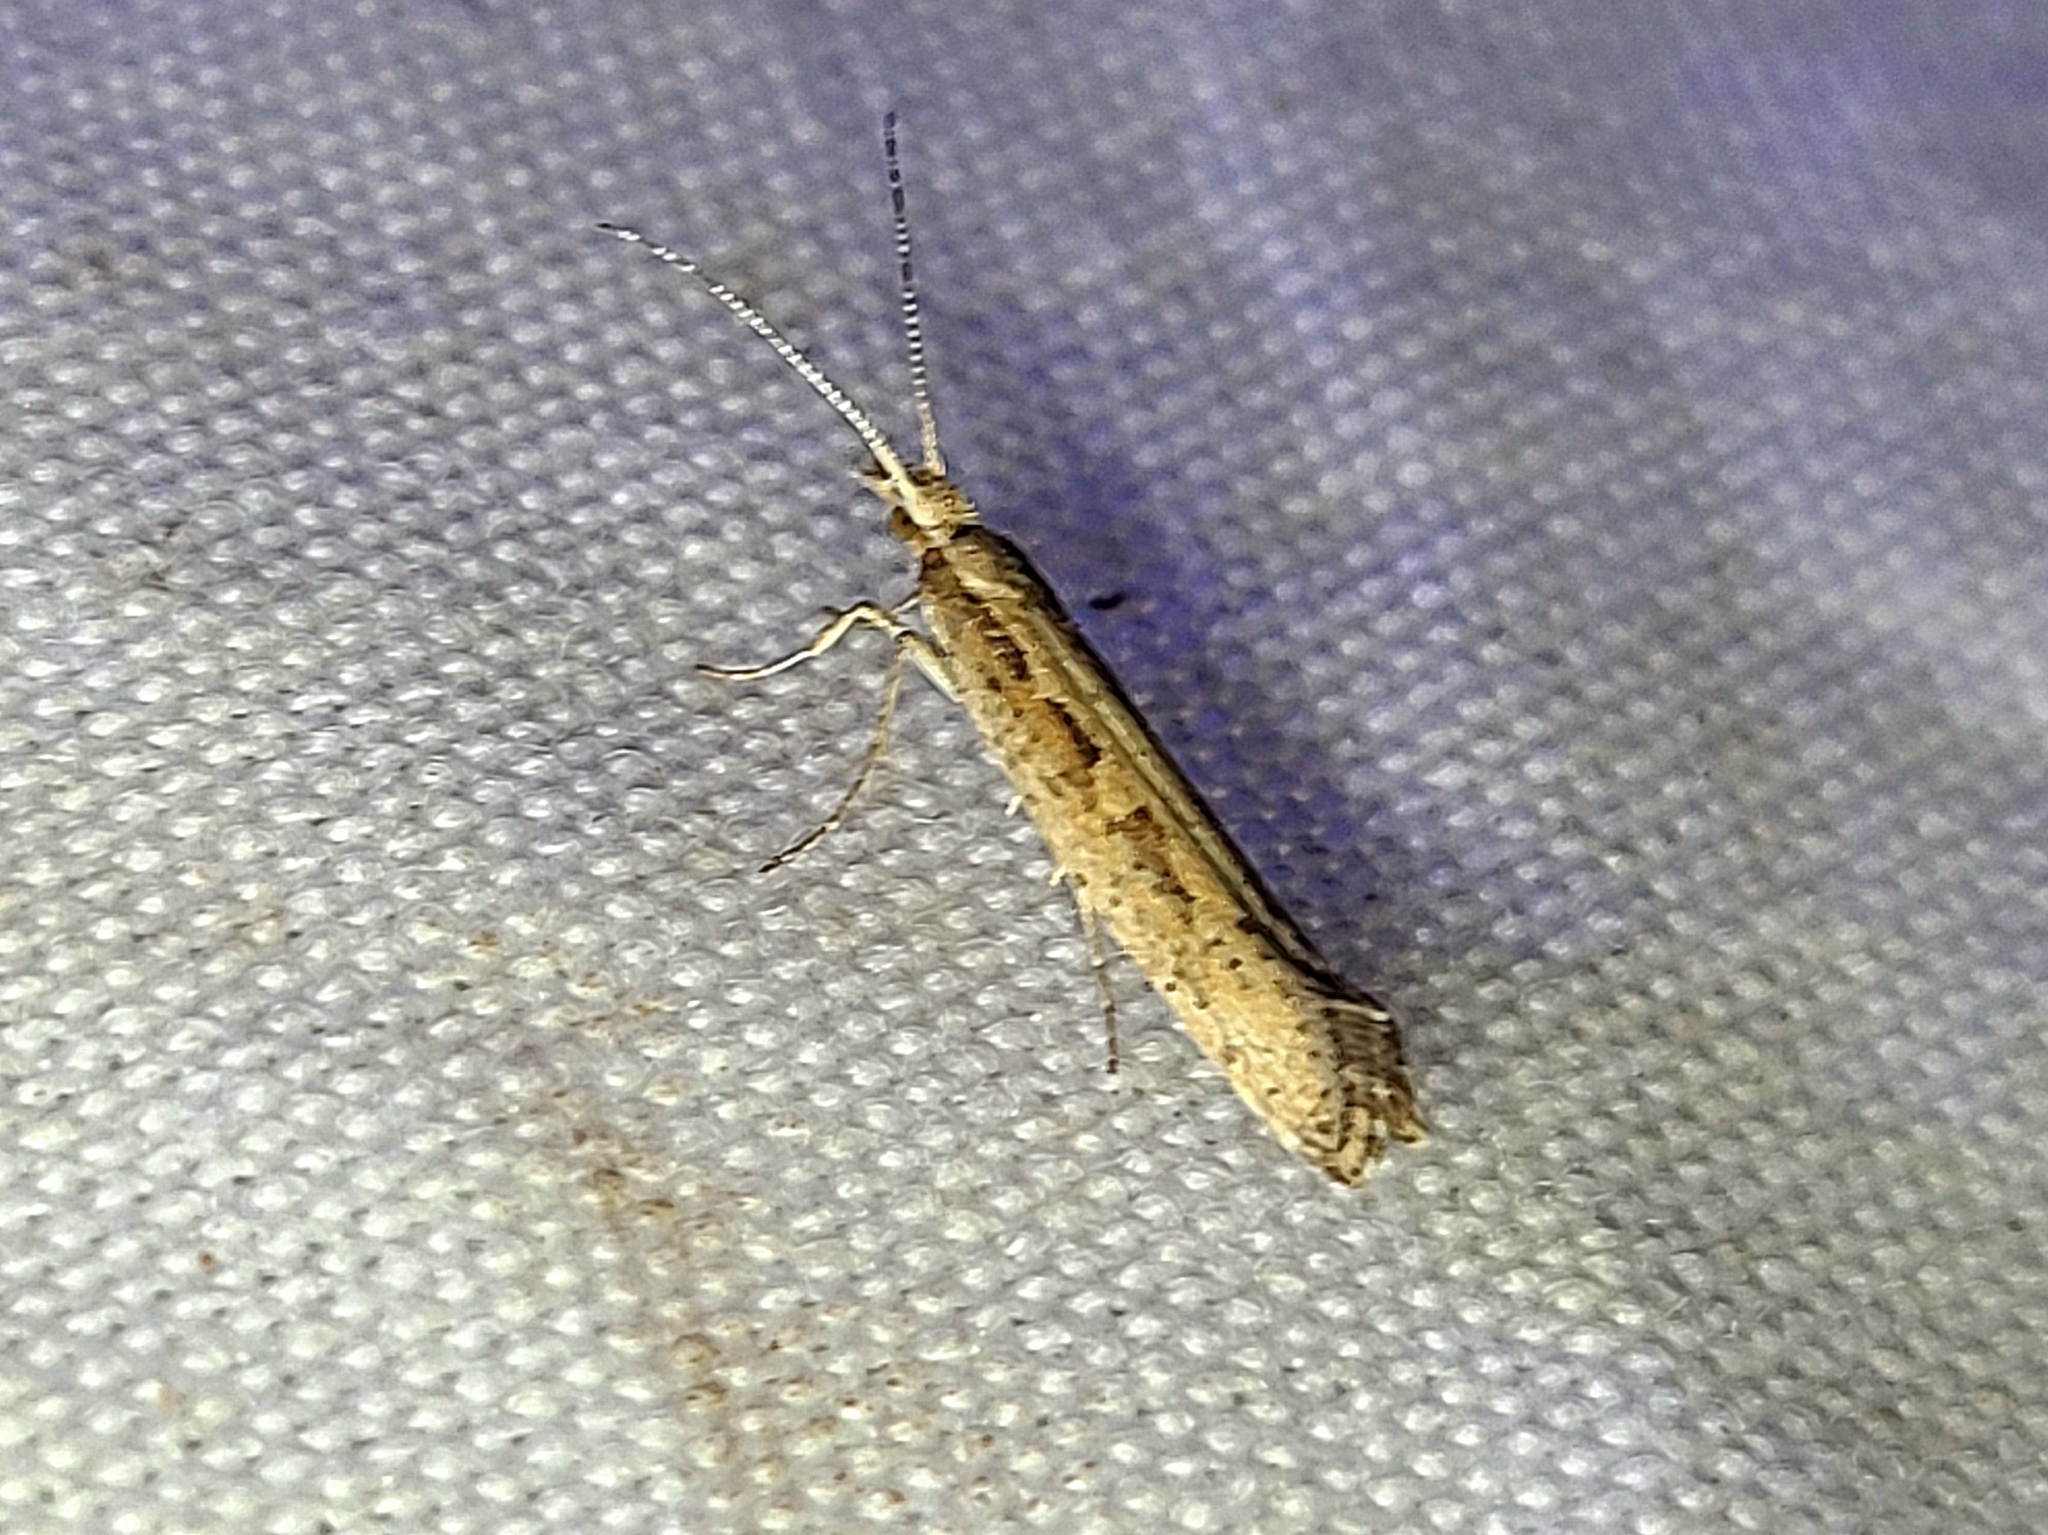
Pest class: diamondback_moth